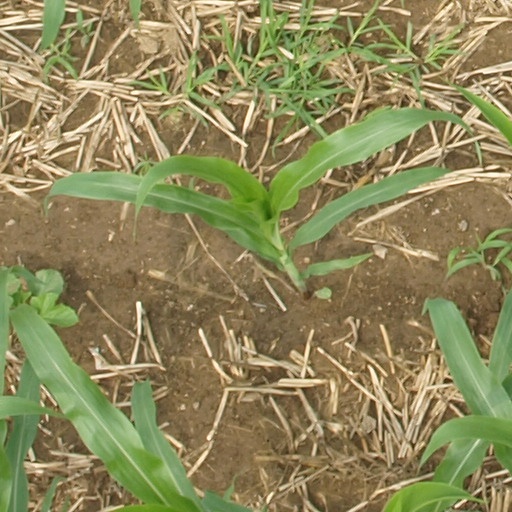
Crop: maize; corn